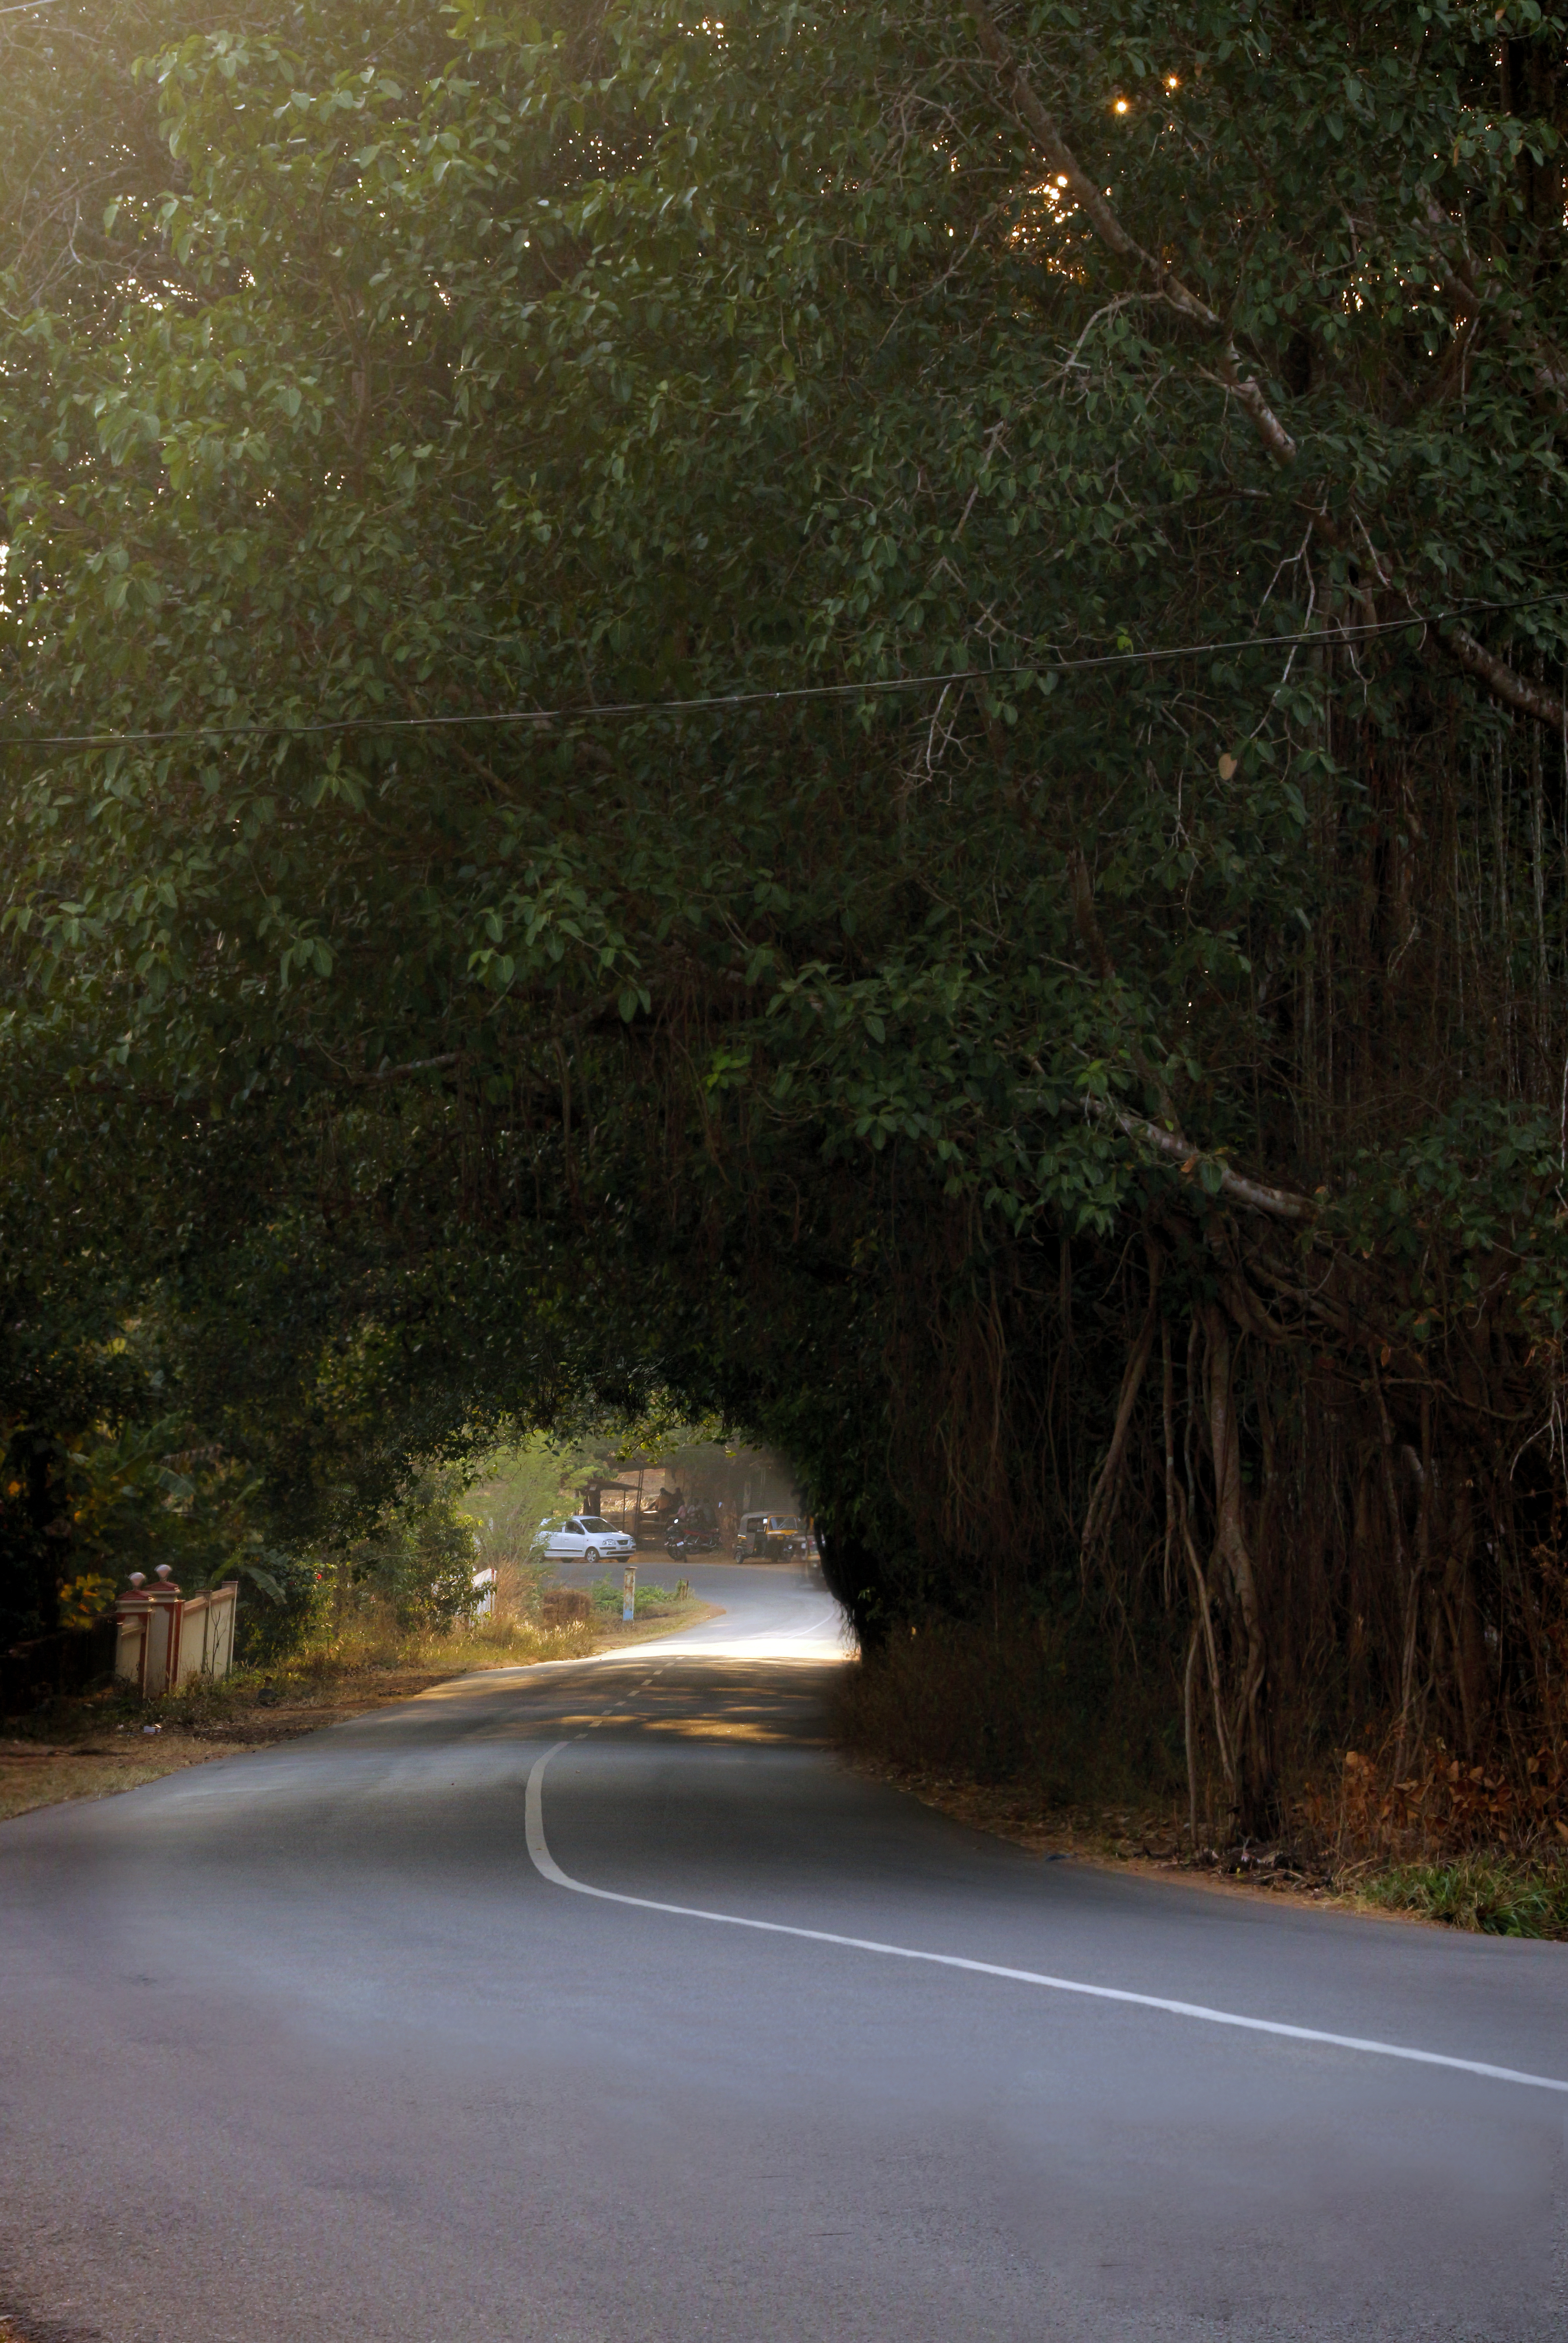
nature, road, tree, lane, woody plant, leaf, infrastructure, plant, path, sky, light, asphalt, morning, road surface, sunlight, forest, highway, evening, branch, grass, night, landscape, street light, woodland